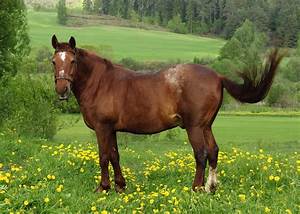
Label: cavallo